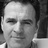
Emotion: neutral